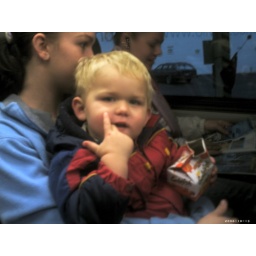
I met cute little boy in the bus! Oh my god..he is staring at me...how sweeeet !!